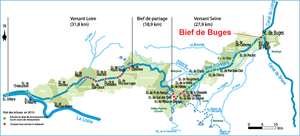
Le bief de Buges est une voie d'eau française constituant une section du canal d'Orléans et son débouché extrême dans le canal du Loing.